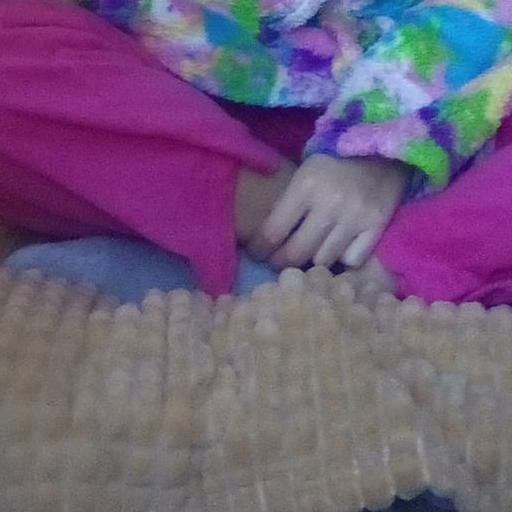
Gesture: no_gesture